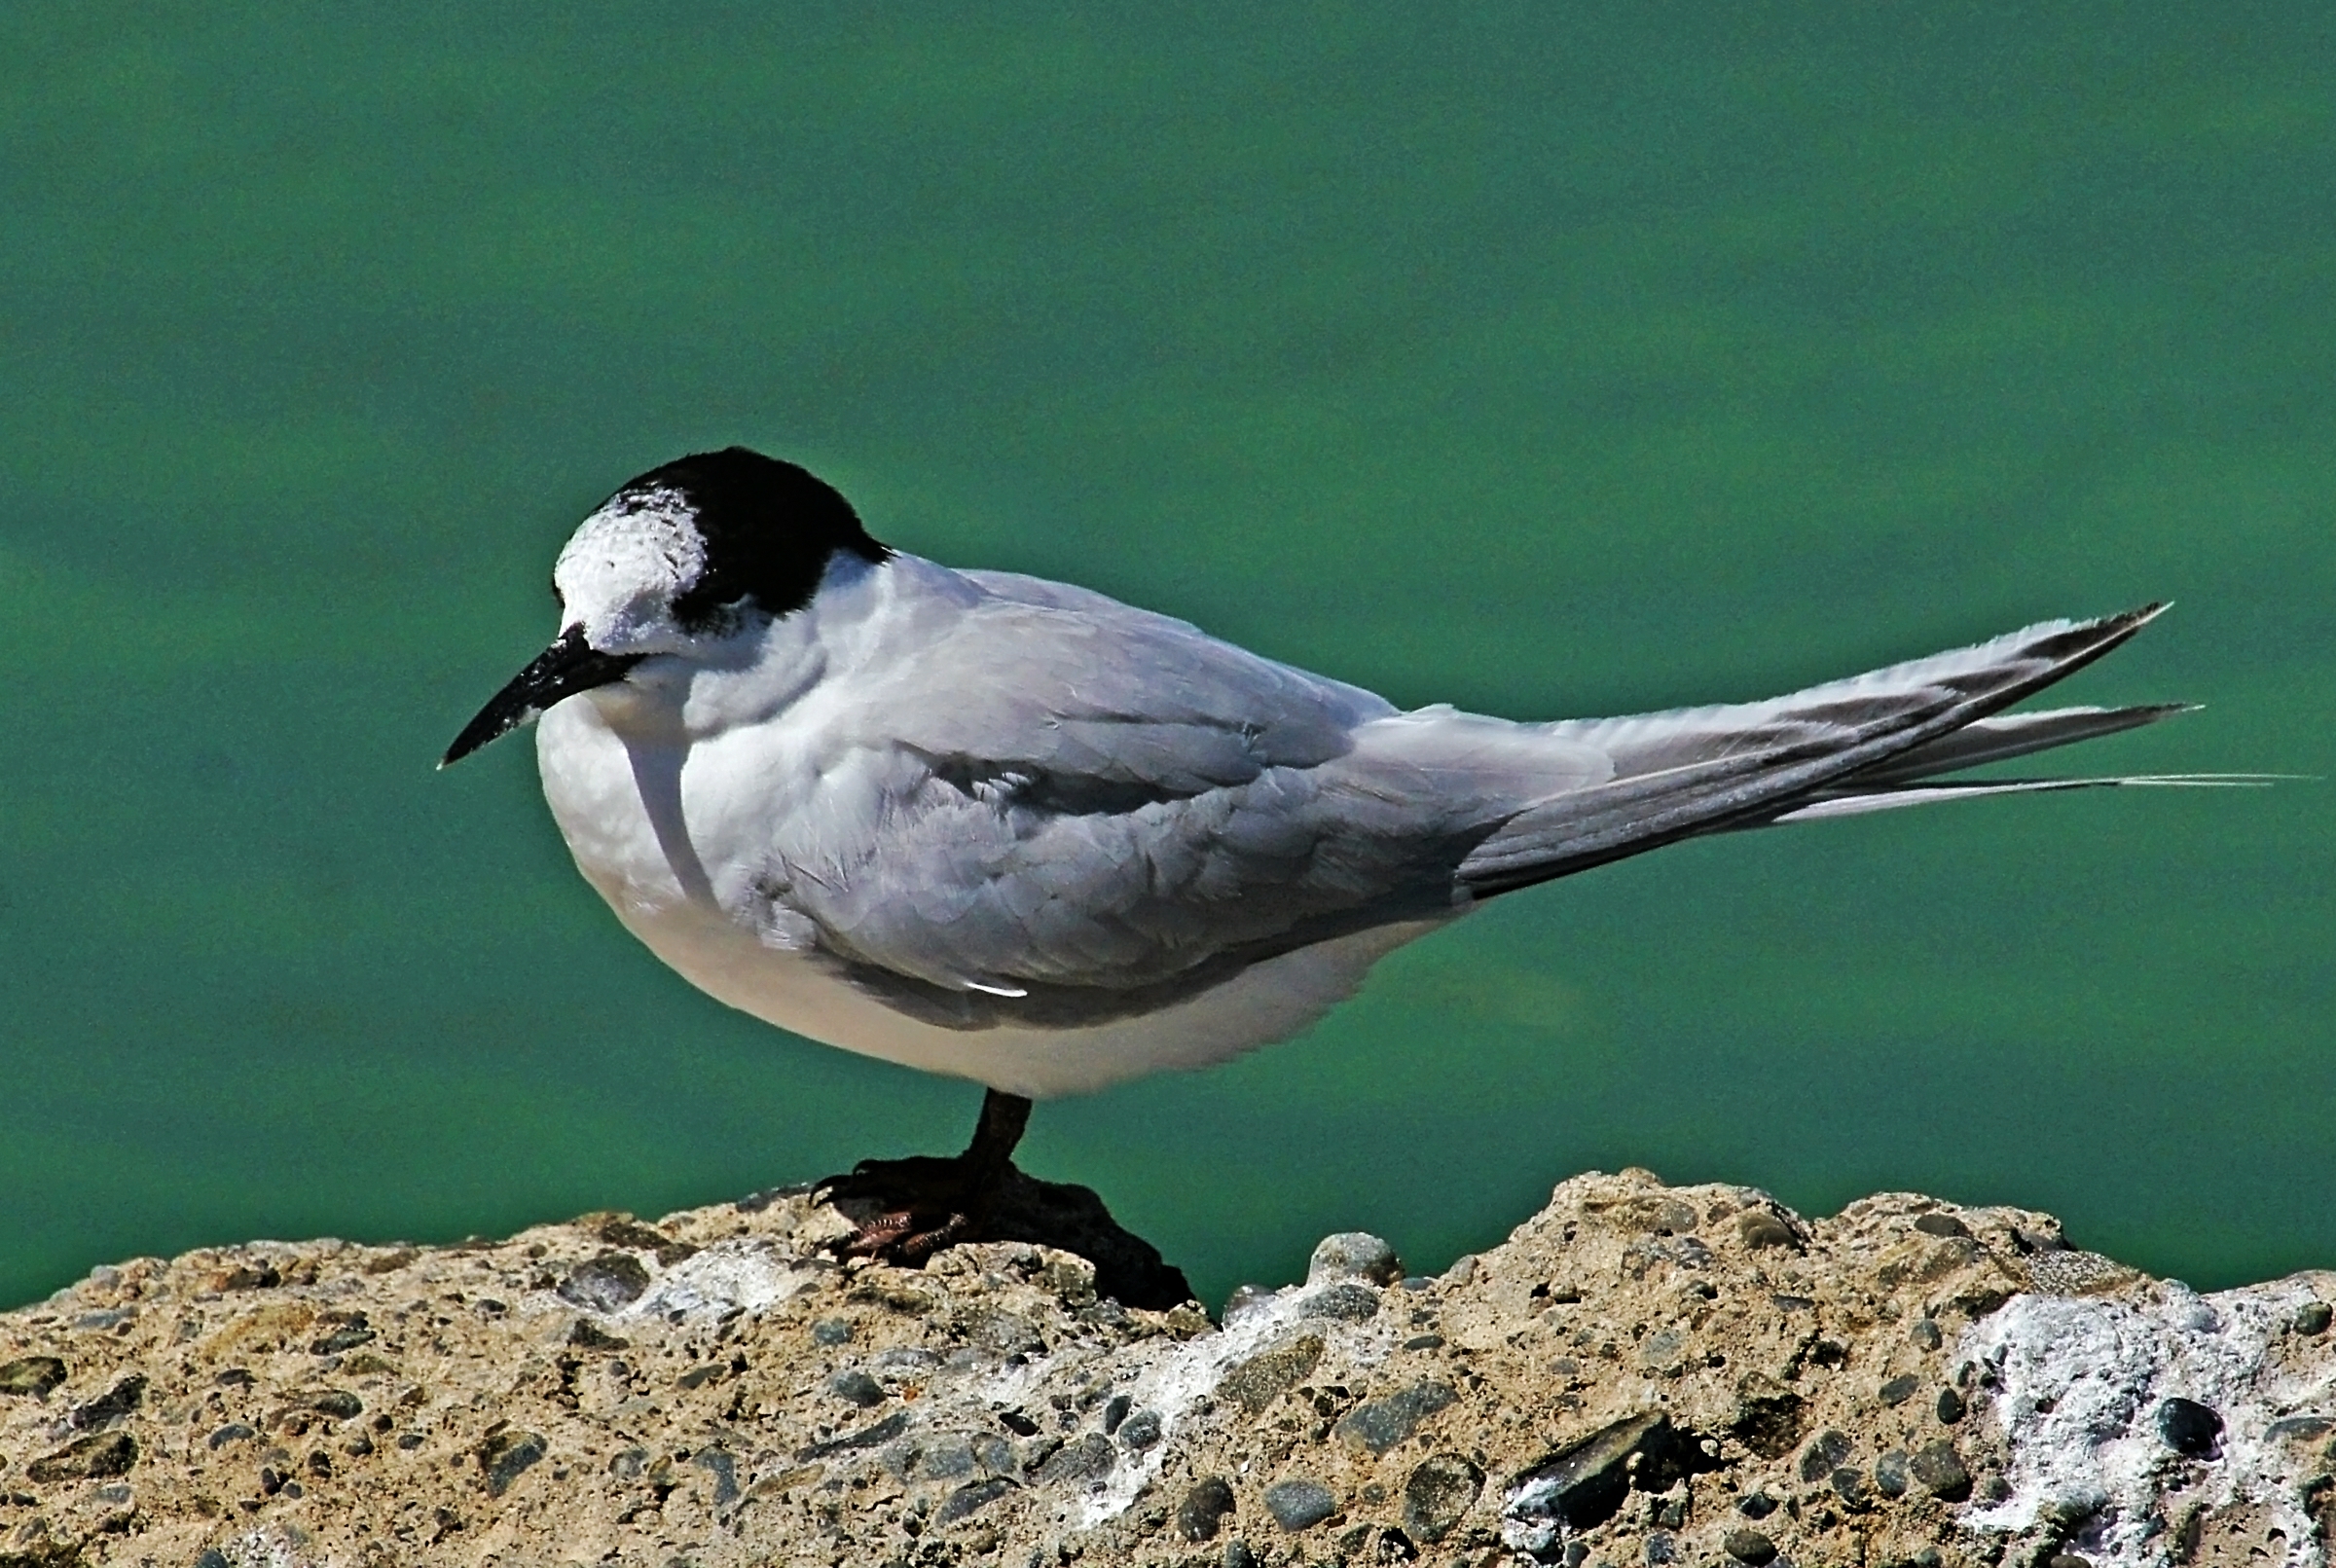
bird, wing, seabird, wildlife, beak, fauna, birds, seabirds, vertebrate, waterfowl, flickrsbestcreatures, sonydslra580, newzealandnativebird, tamron18270mmpzd, whitefrontedtern, terns, sternastriata, coastalbirdsnz, shorebird, sandpiper, charadriiformes, perching bird, cinclidae